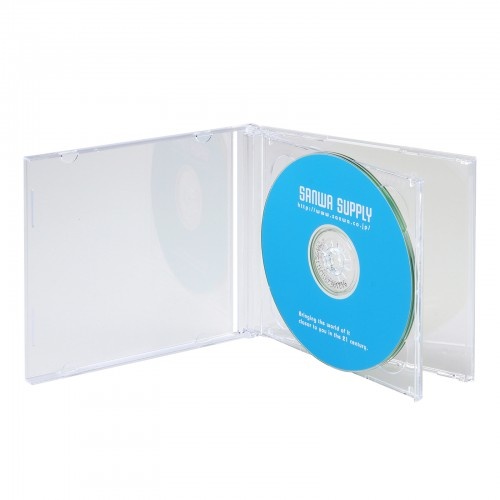
サンワサプライ Blu-ray・DVD・CDケース（2枚収納タイプ・5枚セット）
送料： 納期： 在庫あり 【主な特長】 厚さ10mmの標準サイズプラケースにメディア2枚+ジャケット等の収納が可能 ●一般的な音楽用CDケースと同じ厚さ10mmのプラケースにメディア2枚を収納することができます。↓ ●100%バージンPS樹脂材を使用しており臭いが少なく耐久性も高い高品質なプラケースです。↓ ●DVD、CDはもちろんブルーレイメディアの保管にも最適です。↓ ●背ラベル、インデックスカード、ジャケットの収納にも対応しています。 ■入数:5↓ ■ディスク収納枚数:2枚↓※1枚あたり↓ ■対応メディア:Blu-ray, DVD, CD↓ ■プラケース・トールケース厚:標準タイプ↓ ■プラケースタイプ:ハードケース↓
Brand: サンワ
Category: Office Supplies > Filing & Organization > CD/DVD Cases & Organizers